Gec Chia

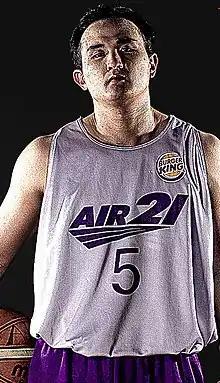
Chia in 2007

George Christian T. Chia (born August 19, 1979), better known as Gec Chia, is a Filipino business executive and former professional basketball player.